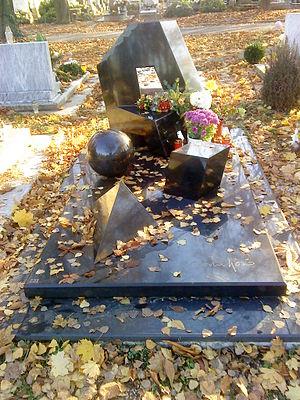
Győző Csorba, né le 21 novembre 1916 à Pécs, mort le 13 septembre 1995 dans la même ville, est un poète et traducteur hongrois.